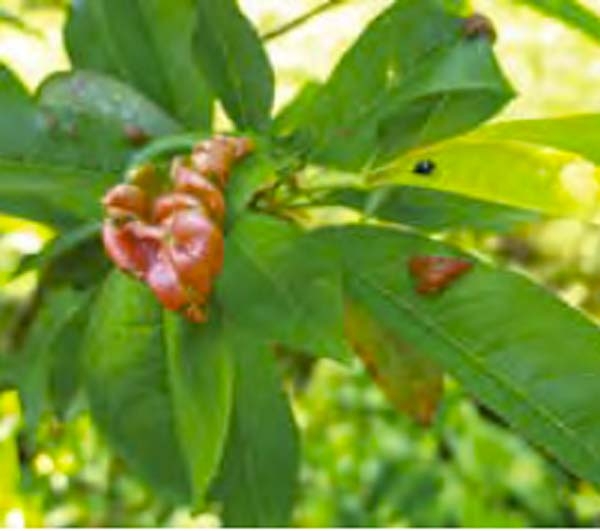
Plant: Peach
Disease: peach leaf curl